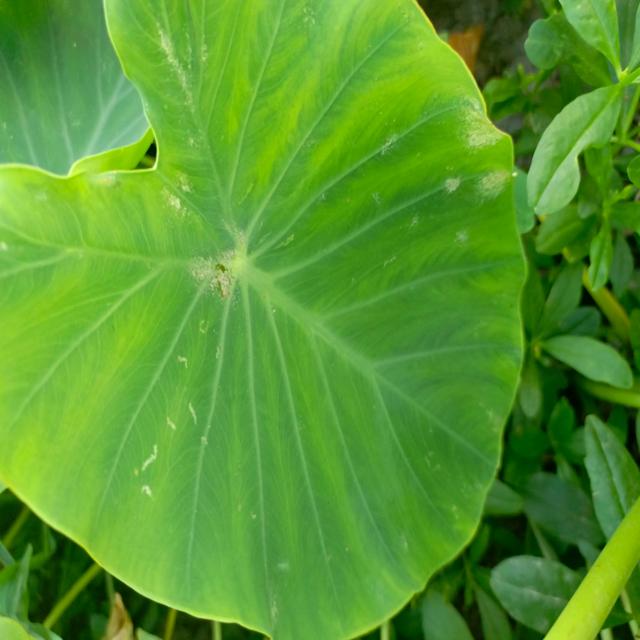
Label: Early_Blight